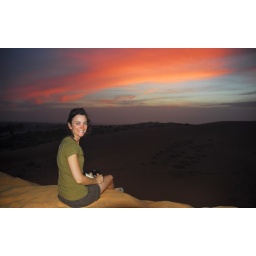
Sunset over red sand dunes